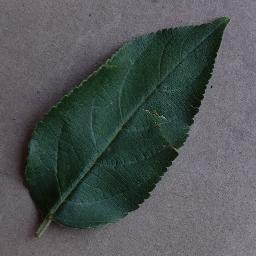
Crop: apple
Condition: healthy